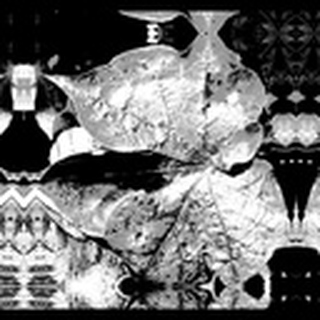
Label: cotton_bacterial_blight